Liao civilization

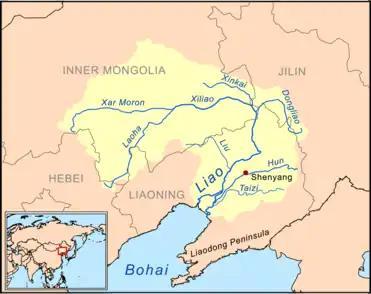
Liao river

The Liao Civilization or Liao River Civilization, named after the Liao River, is an umbrella term for several ancient civilizations that originated in the Liao basin. It is thought to have first formed in 6,200 BC. This civilization was discovered when Ryuzo Torii, a Japanese archaeologist, discovered the Hongshan culture in 1908.